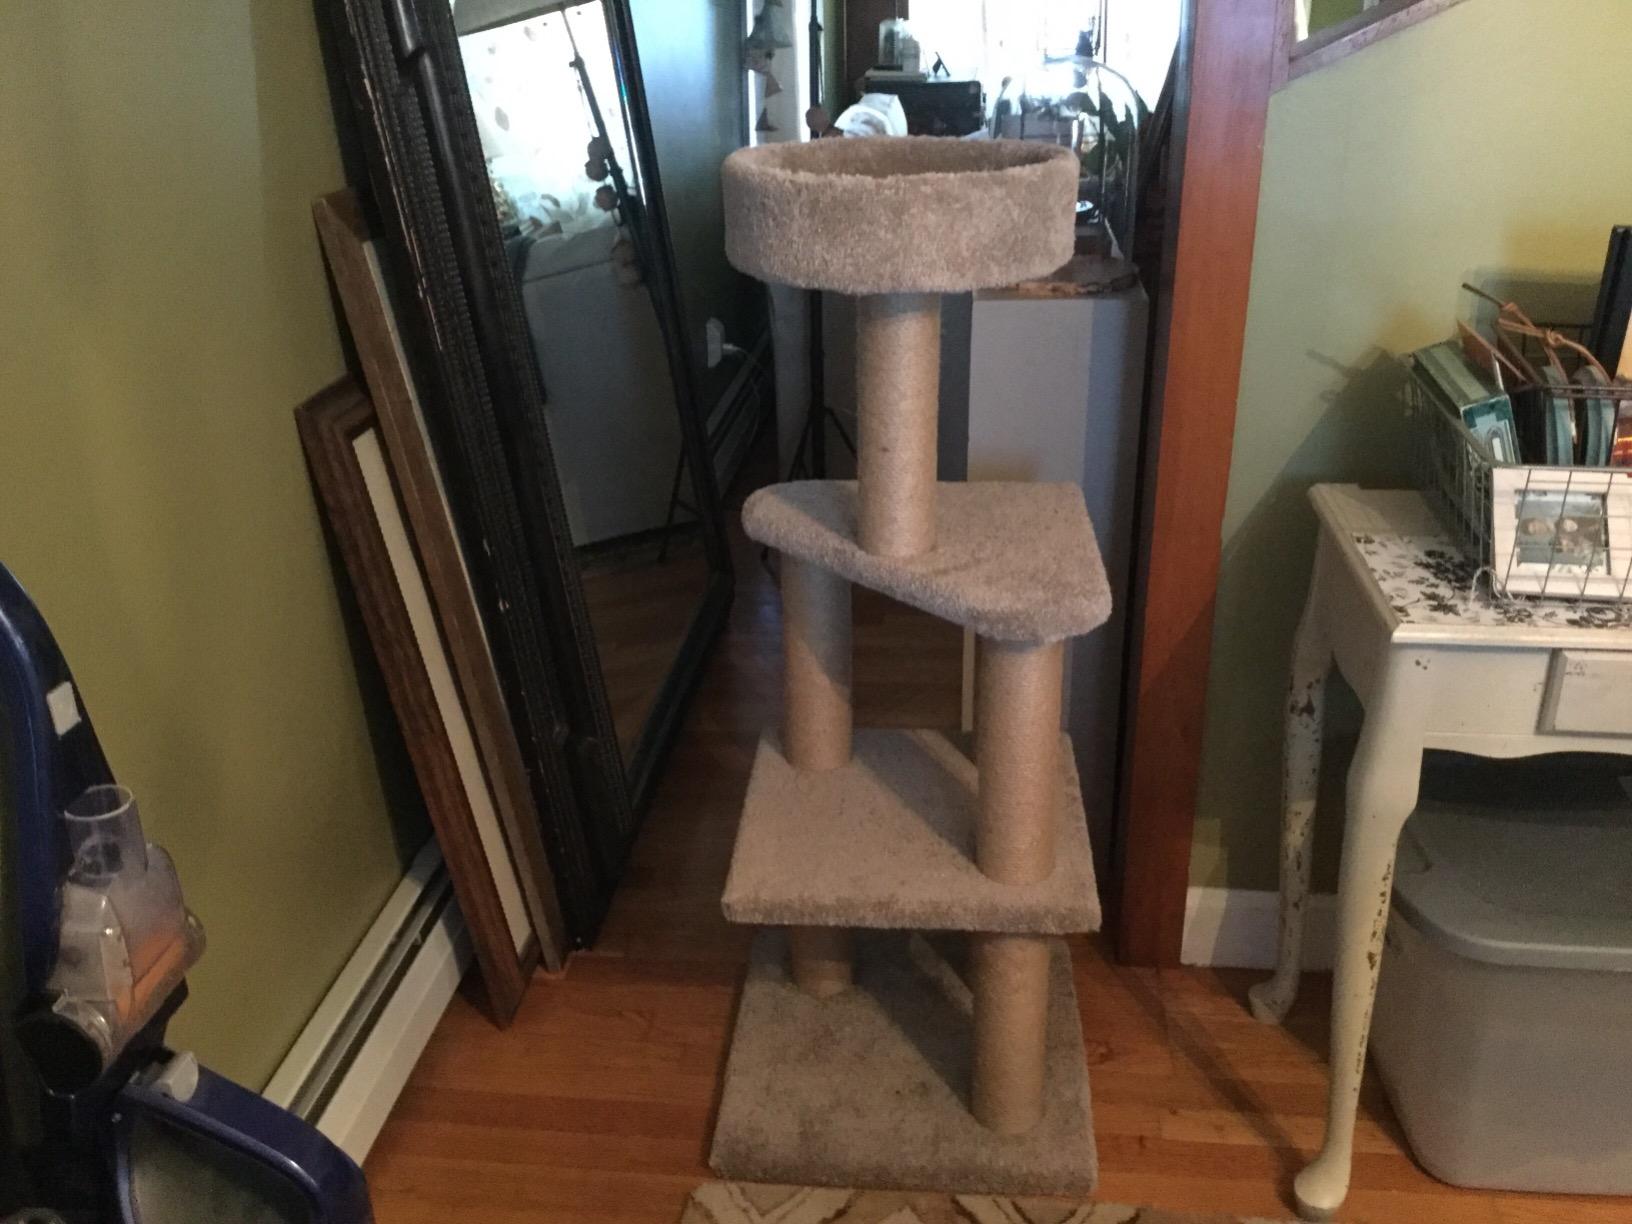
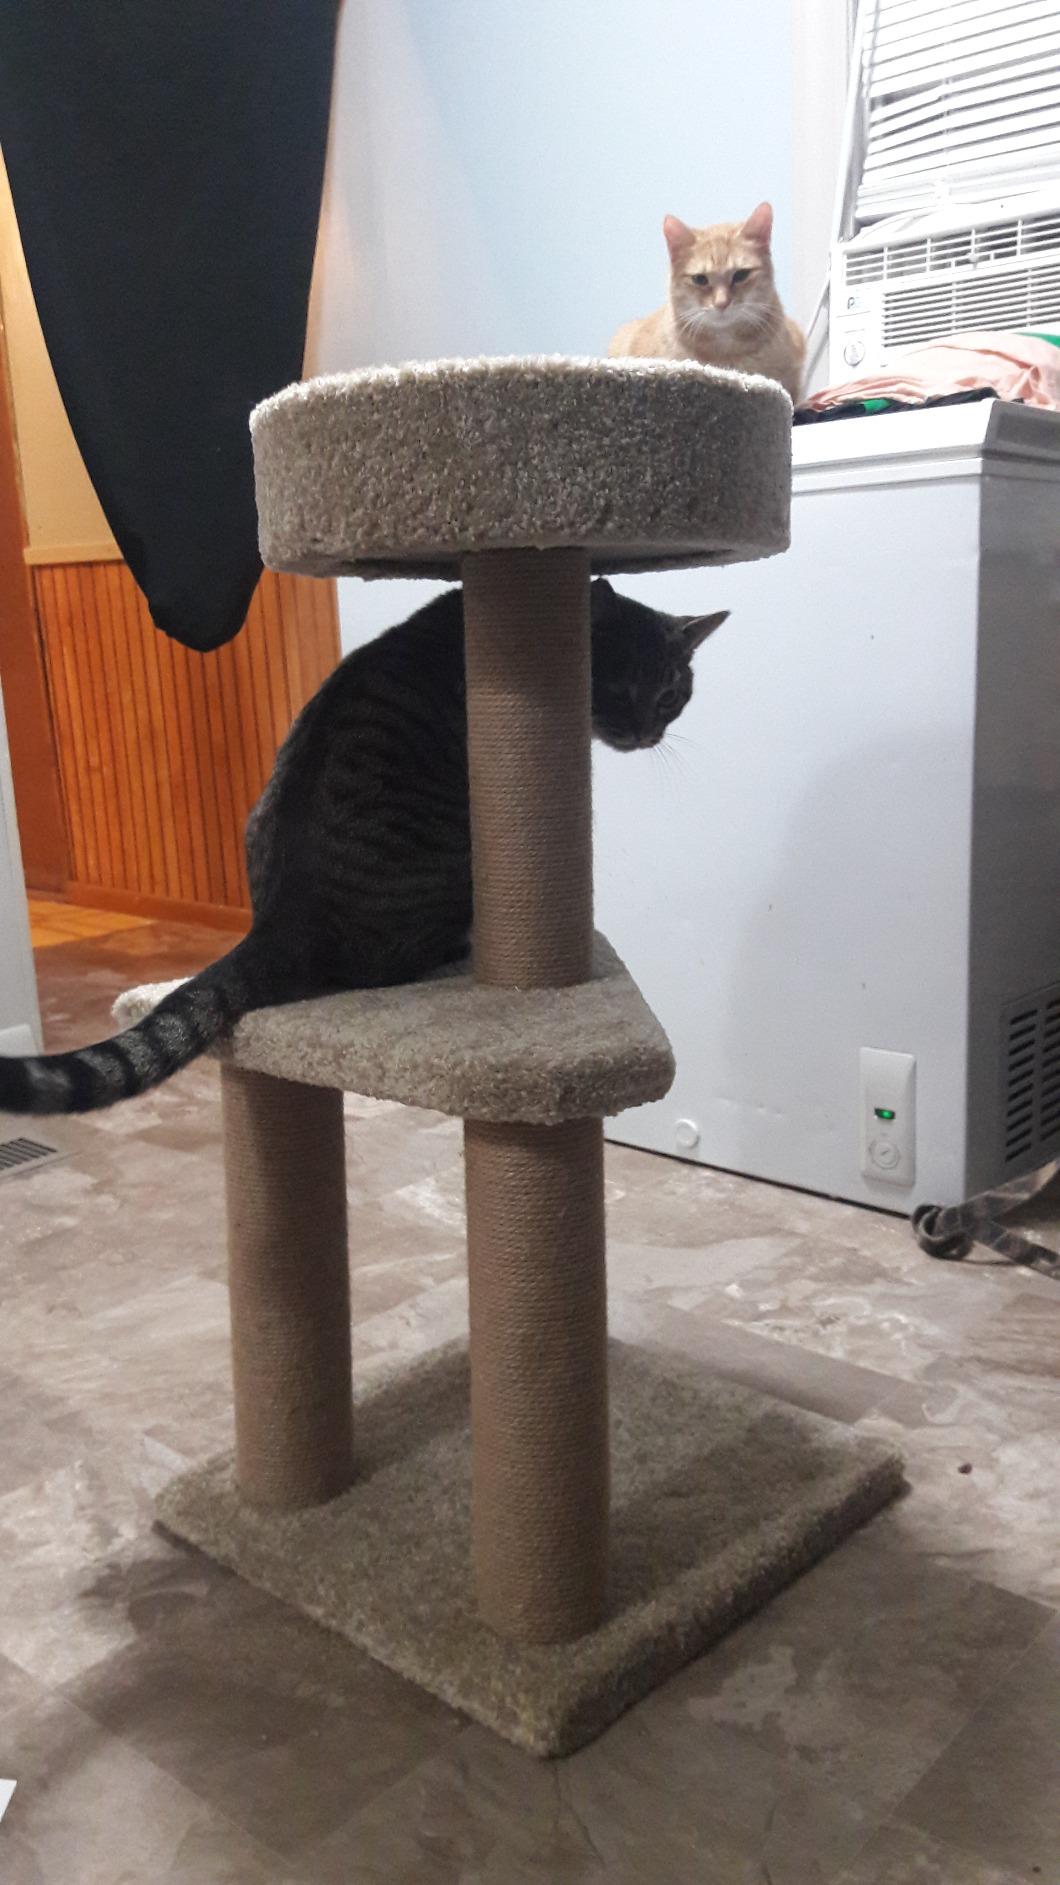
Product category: items_cat tree
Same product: no